Jock Delves Broughton

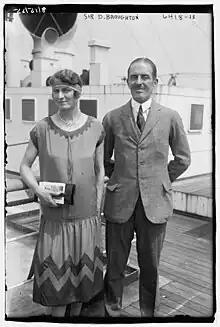
Sir Jock Delves Broughton and his first wife, 1925

Sir Henry John Delves Broughton, 11th Baronet, DL (10 September 1883 – 5 December 1942), was a British baronet who is chiefly known for standing trial for the murder of the 22nd Earl of Erroll. The event was the basis of the film "White Mischief" and of the British television drama "The Happy Valley", both from 1987.